Nissan KA engine

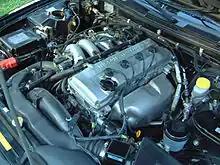
KA24DE Engine in an S14 240SX

The KA24DE was used in many Nissan cars and trucks. Most KA24DEs bound for the US were built in the city of Aguascalientes, Mexico, with the exceptions of the 240SX, 1994-97 Altima (re-badged Bluebird SSS), and the U13 Bluebird released in Australia with FWD configuration, which were manufactured in Yokohama, Kanagawa, Japan. The KA24DE is very similar to the KA24E. The KA24E is SOHC with three valves per cylinder actuated by rocker arms, and the KA24DE is DOHC with 4 valves per cylinder and shim-over-bucket valve actuation. Design improvements of the dual cam engine include the use of a knock sensor, larger diameter girdled main bearings in the Japanese block, different oil pan (not interchangeable between Japanese and Mexican blocks), different oil pickup (front pickup on Japanese block and side on Mexican block), dipstick location (toward the rear of block on Mexican and mid block on Japanese) and piston oil squirters. In addition to the increased power and torque, the KA24DE has a higher redline than the KA24E.